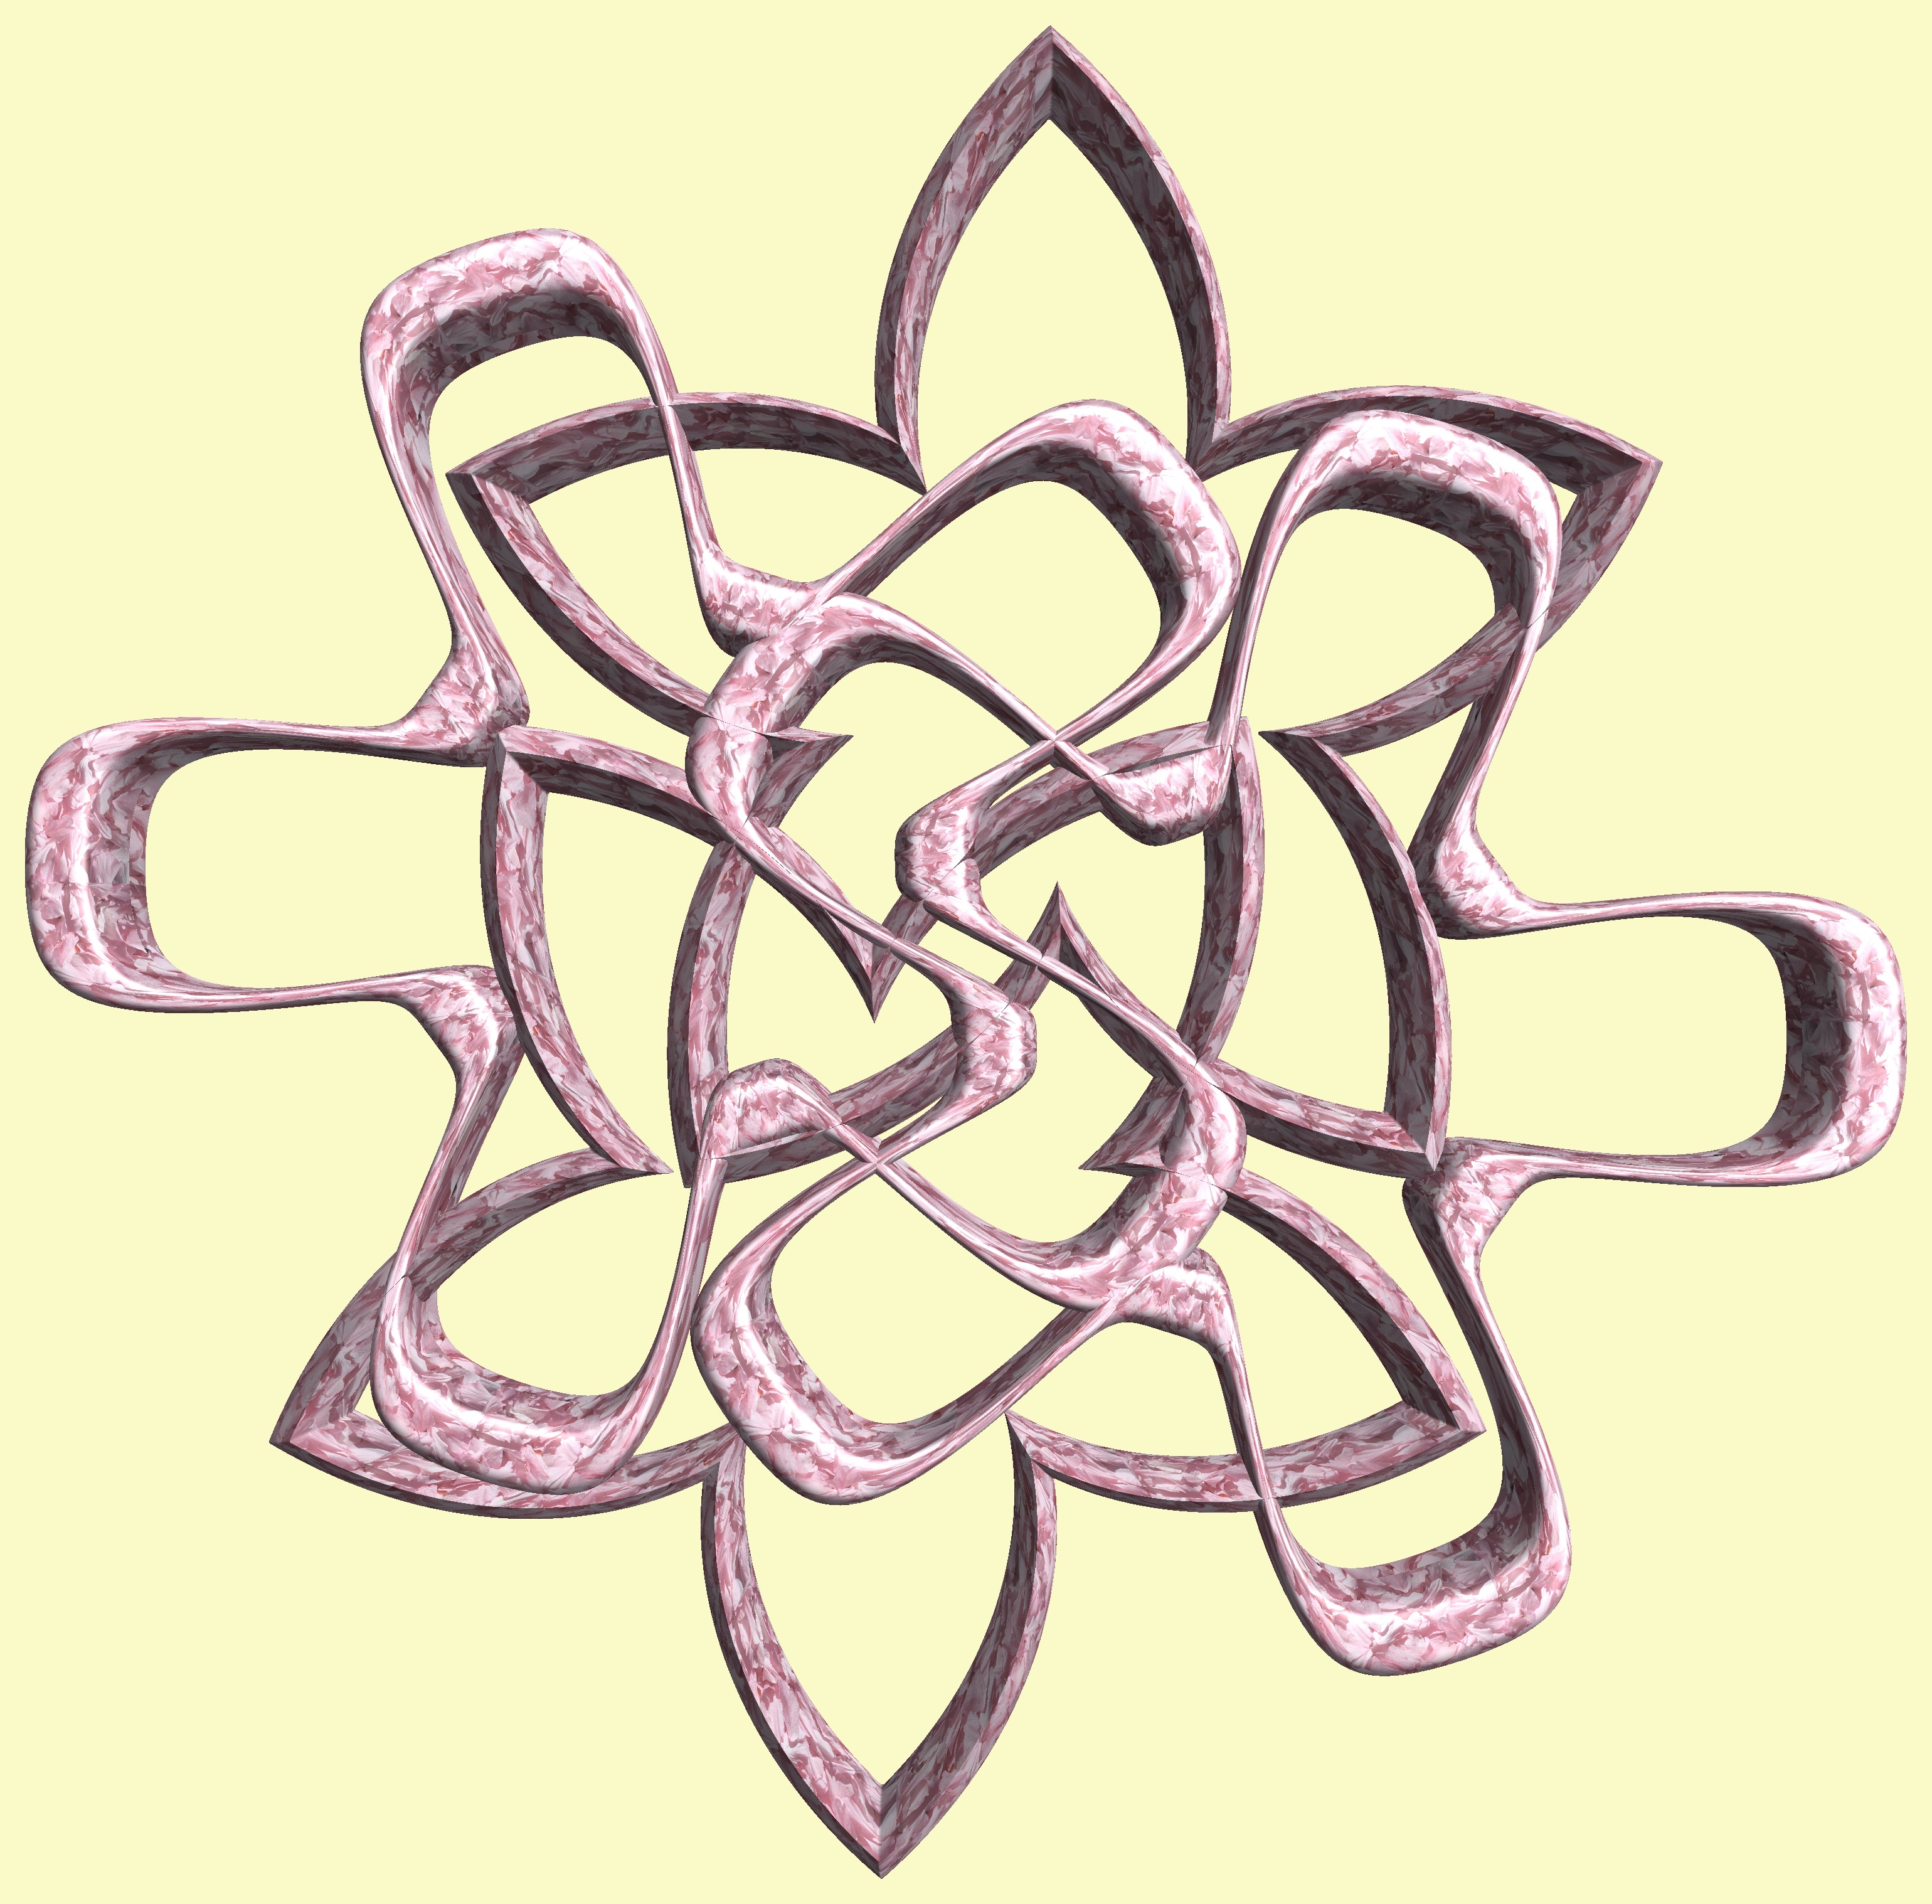
structure, texture, pattern, line, symbol, circle, font, figure, sketch, drawing, illustration, design, symmetry, 3d, graphic, torus, mathematica, cg, parametricplot3d, code, program, algorithm, abstruct, mapping